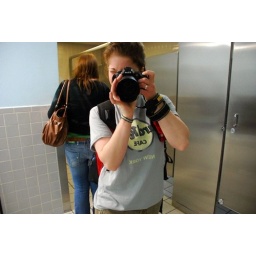
Yes I do take pictures of myself in public bathroom mirrors